Faora

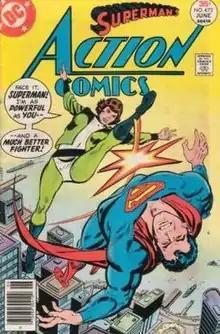
Faora as depicted in "Action Comics" #472 (June 1977). Art by Bob Oksner.

Faora is a supervillain appearing in American comic books published by DC Comics, commonly in association with Superman. The character was created by Cary Bates and Curt Swan, and first appeared in "Action Comics" #471 (May 1977). Most commonly, Faora is an ally and sometimes the wife or lover of Superman's Kryptonian nemesis General Zod.